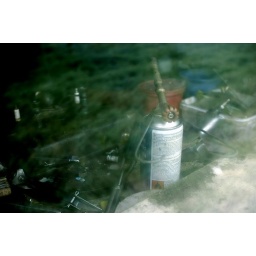
through the window of an old house by the sea